Father–son rule

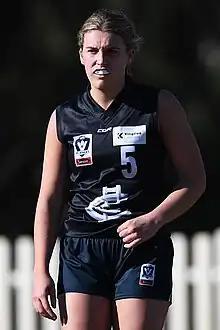
Abbie McKay, the daughter of Andrew McKay, was the first player to be selected under the father–daughter rule

With the establishment of AFL Women's from the 2017 season, the AFL introduced an equivalent father–daughter recruitment rule, enabling clubs priority recruitment access to daughters of former senior players. Under this rule, the father needs to only have played one senior match for his club for his daughter to be eligible.